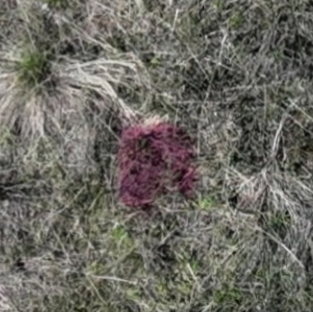
Month: may
Dye color: red
Dye concentration: high